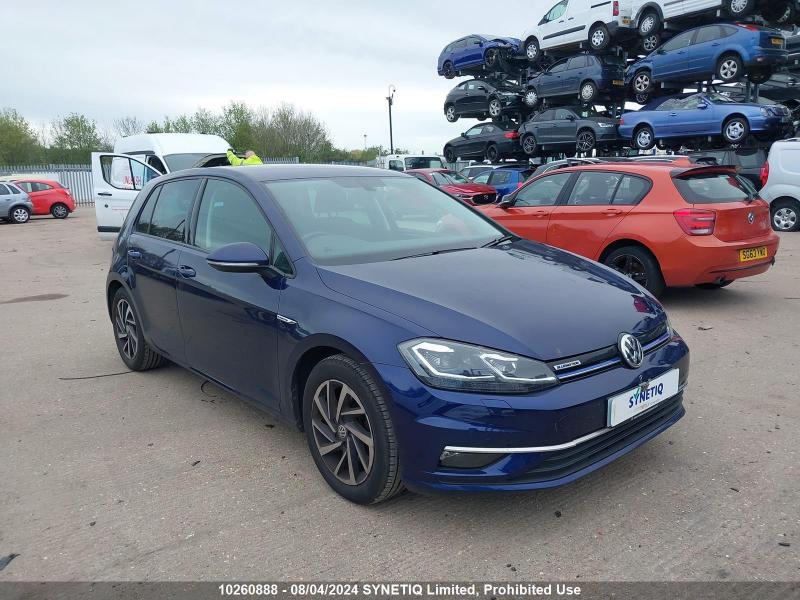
Aucun dommage détecté.
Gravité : aucun